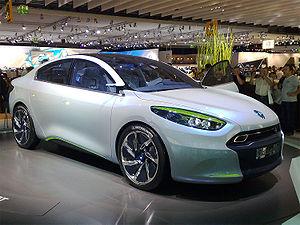
La Renault Fluence est une automobile fabriquée par la filiale turque du constructeur automobile français Renault, Oyak-Renault conçue en collaboration avec Renault Samsung Motors qui la commercialise sous sa marque et sous le nom de Samsung SM3 II.
Le Salon de l'automobile de Francfort 2009, également connu en Allemagne sous la dénomination IAA, est un salon automobile qui s'est tenu du 17 septembre 2009 au 27 septembre 2009 à Francfort-sur-le-Main. Le salon automobile de Francfort étant l'un des salons les plus importants, de nombreuses nouveautés ont été présentées en première mondiale telles que les nouvelles Opel Astra, Audi S5 Sportback ou encore la version définitive de la Peugeot RCZ.